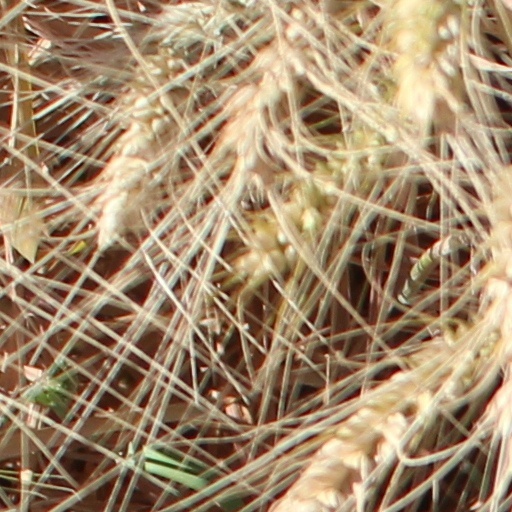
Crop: wheat